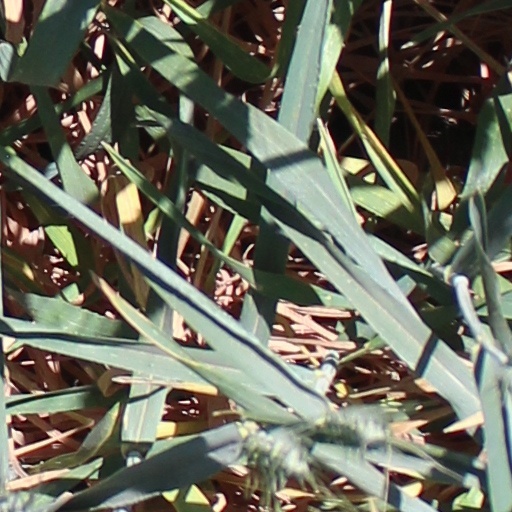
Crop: wheat